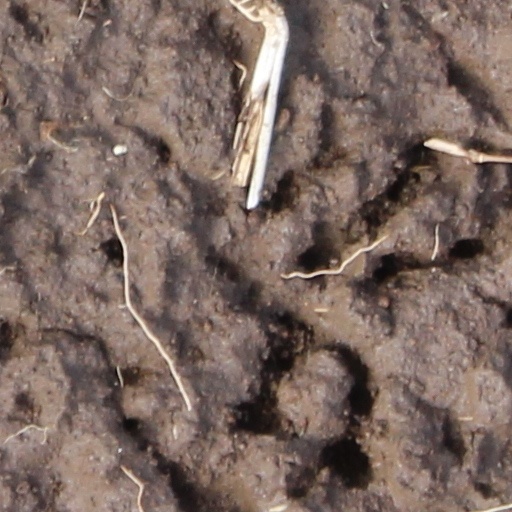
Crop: wheat